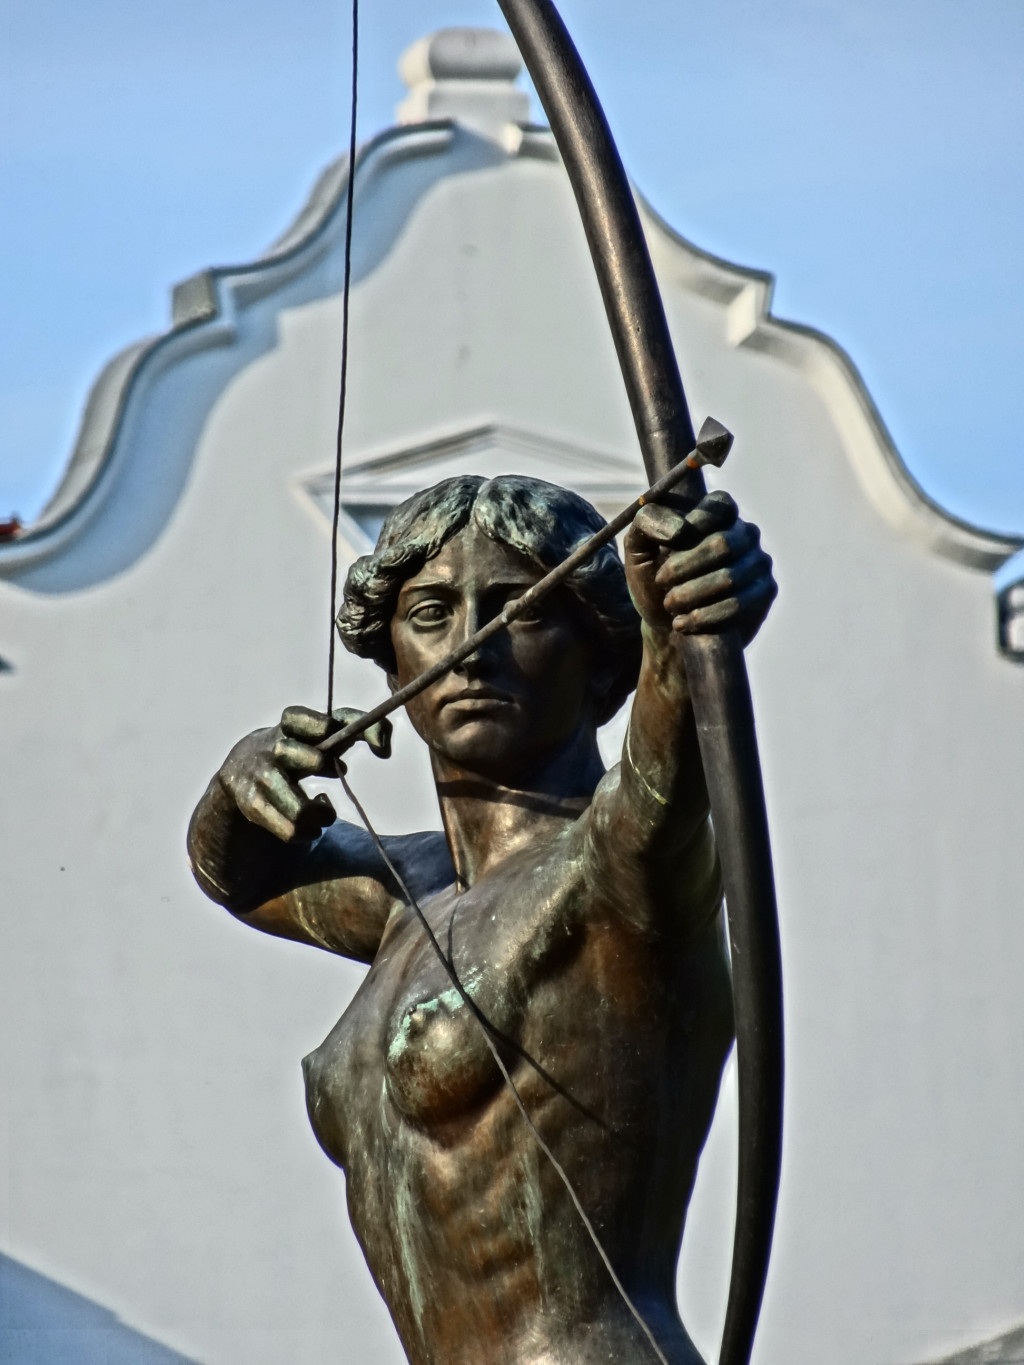
monument, statue, park, metal, artwork, sculpture, art, figure, archer, bow and arrow, bydgoszcz, luczniczka